Battle of Niakhura

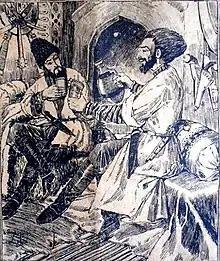
Umma Khan hosting Prince Alexander as imagined by the artist Khalil-Bek Musayasul (1897–1949).

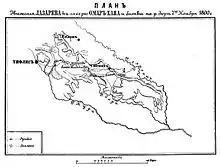
Map of the campaign.

On 20 October 1799, Lazarev, with his regiment, a team of Cossacks, an artillery command with 4 guns, and 2 guns for the Georgian troops, set out from Mozdok. The crossing of the Caucasus Range was accompanied by great difficulties. There was frost and heavy snowstorms in the mountains, and the road itself was not fully adapted for the movement of artillery and wagons. During a skirmish with mountaineers (Kists or Ingush), a non-commissioned officer was killed, and one officer died of disease.